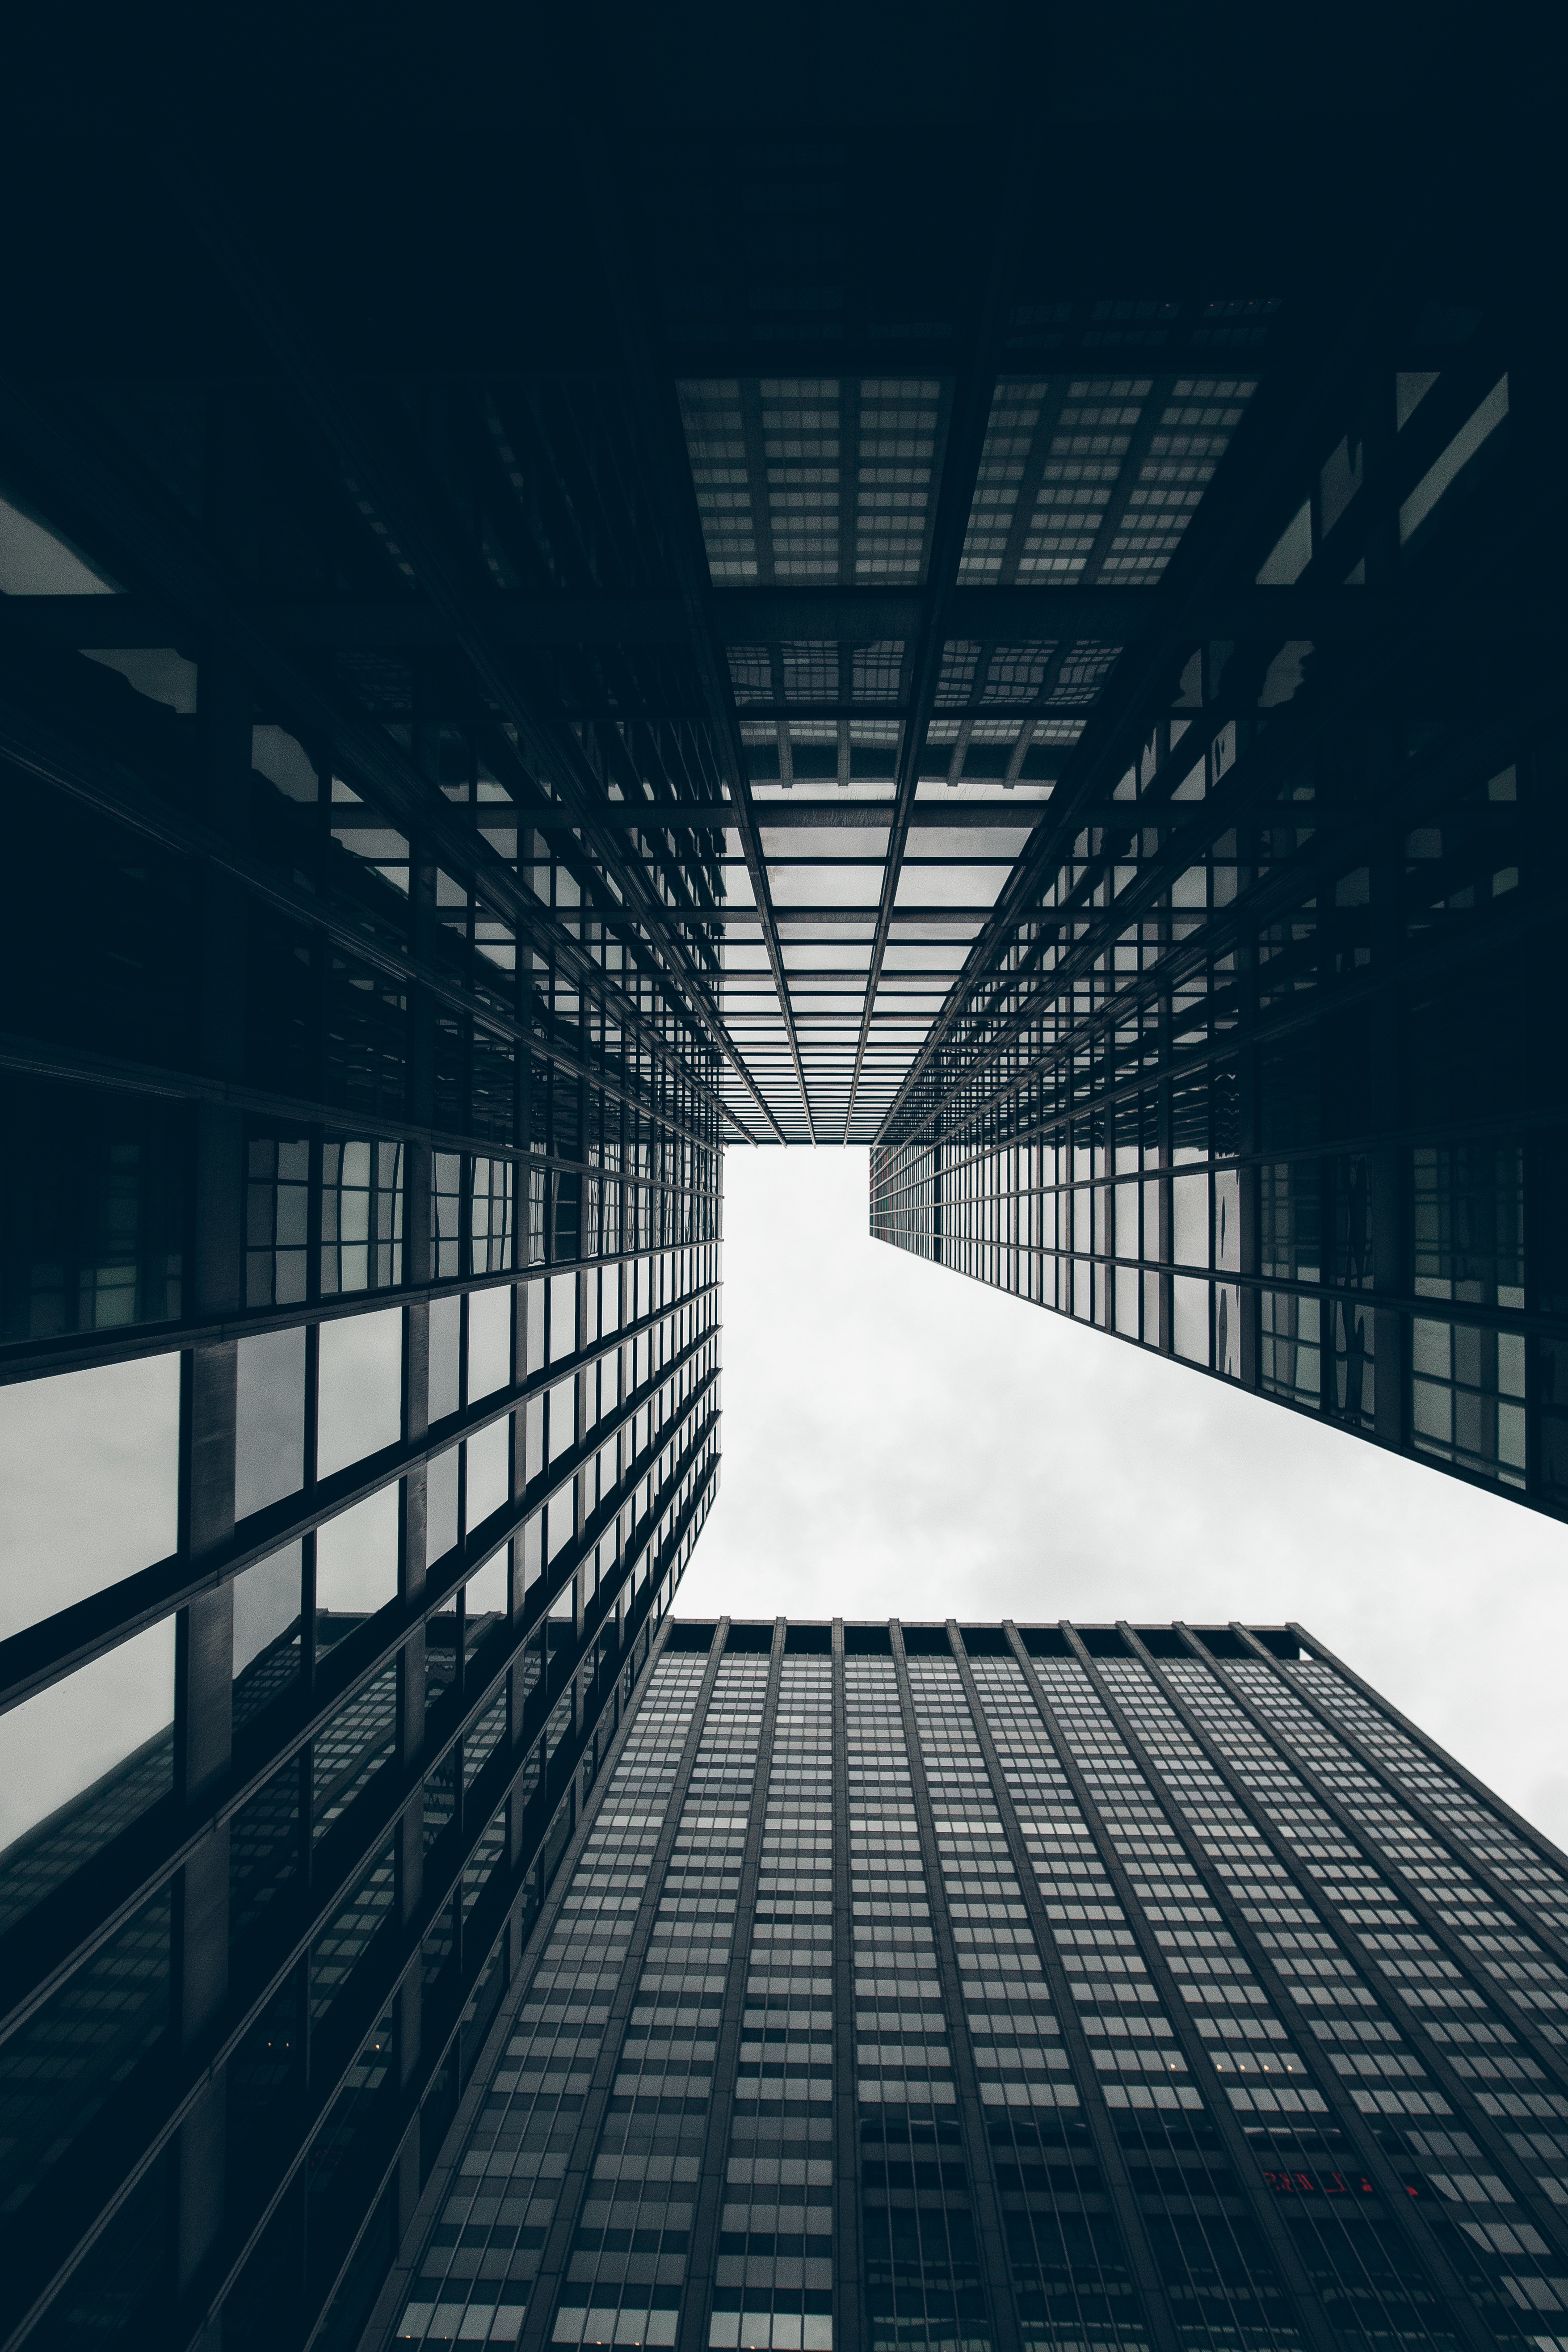
light, black and white, architecture, structure, white, sunlight, city, skyscraper, cityscape, line, reflection, facade, darkness, monochrome, skyscrapers, buildings, windows, symmetry, shape, steel structure, steel construction, high rises, urban area, monochrome photography